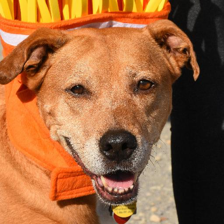
Label: animals